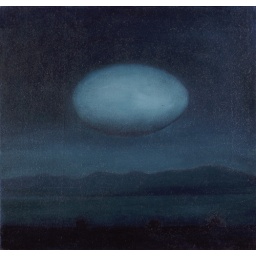
Painting from 1998 of an egg or a kernel flying over a lake in the night.